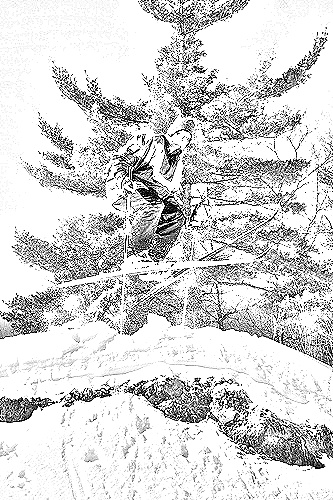
Portrait style: Sketch Portrait